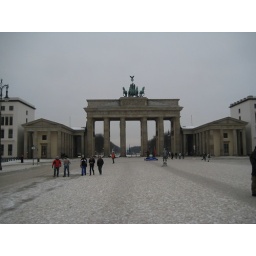
Guys stand there covered in green or silver paint and pretend to be statues. No joke.